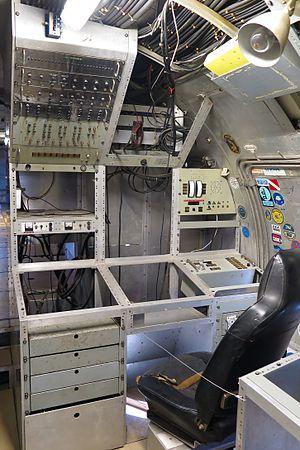
Le mésoscaphe Auguste Piccard est un sous-marin touristique construit en Suisse par Jacques Piccard pour servir d'attraction lors de l'exposition nationale suisse de 1964. Il fut nommé l’Auguste Piccard en l'honneur du père du constructeur.